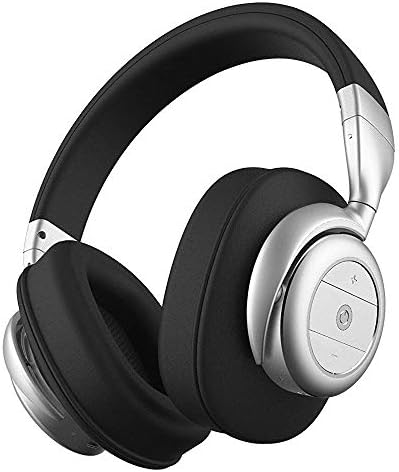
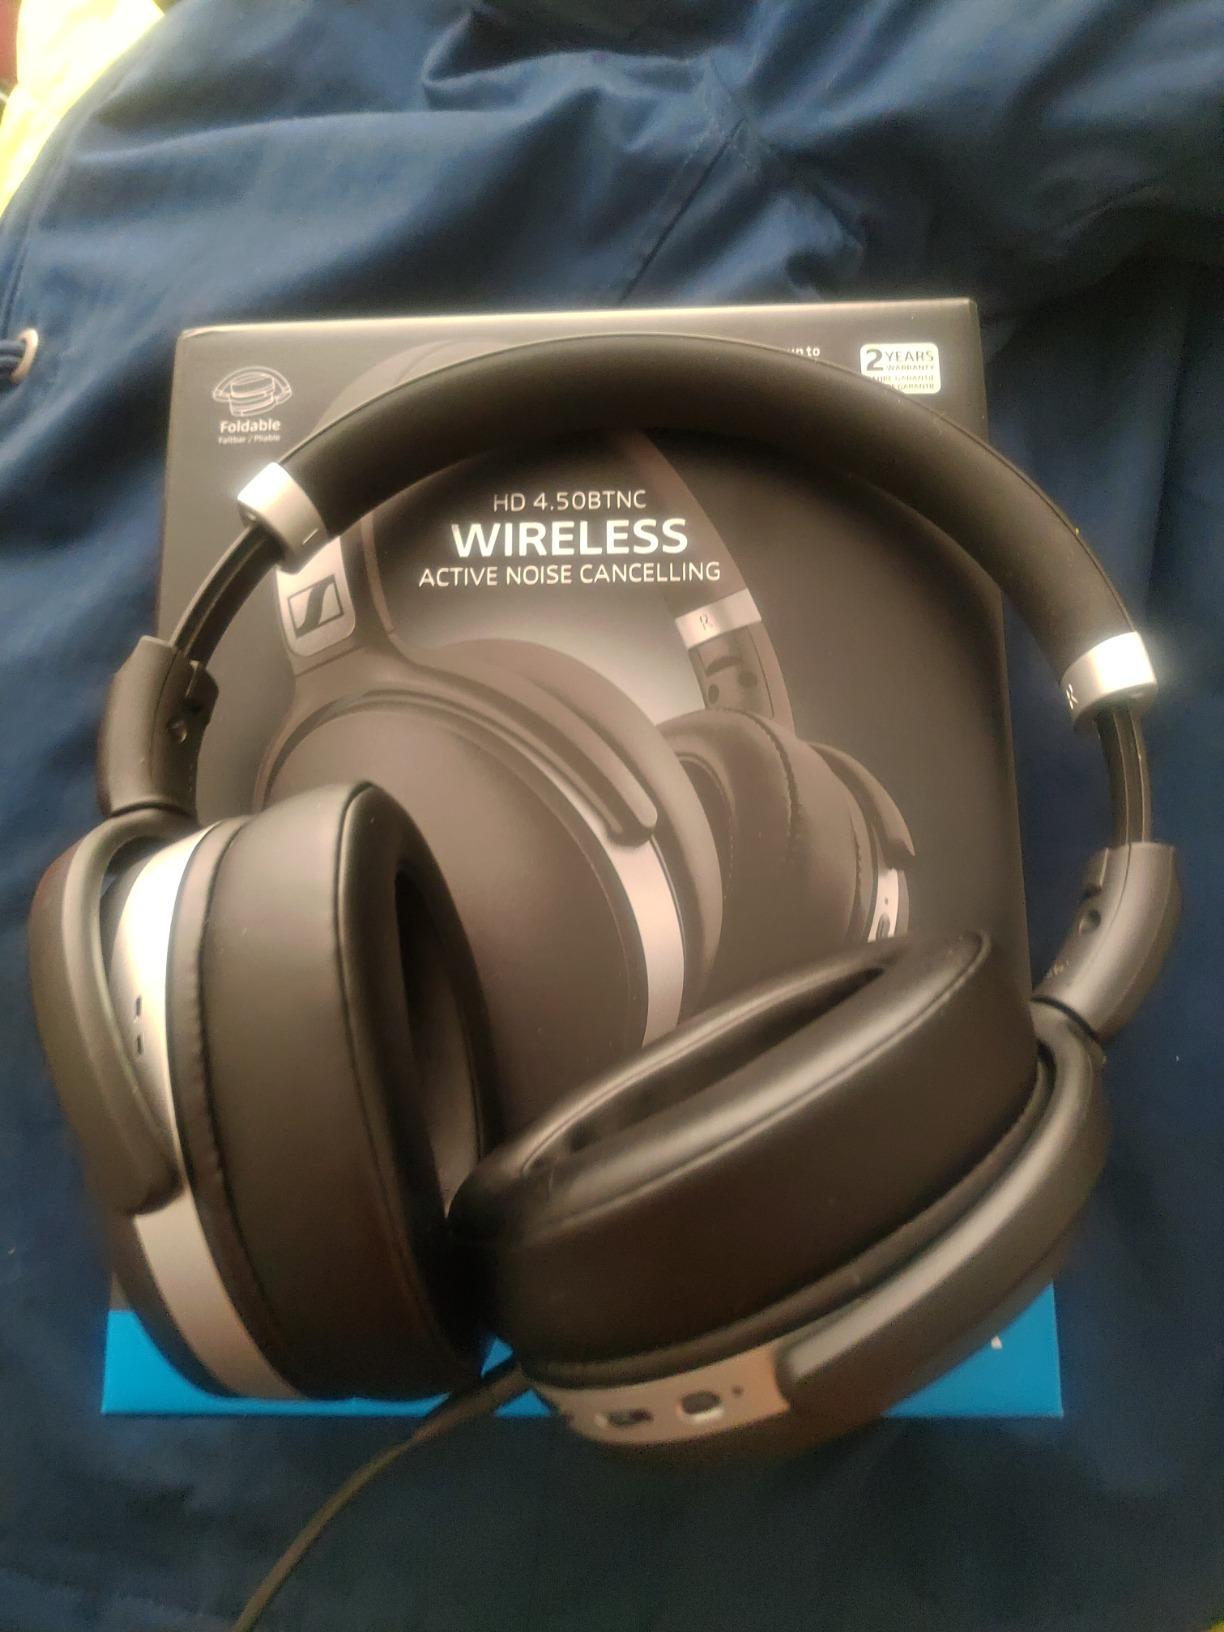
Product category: headphones
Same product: no